Nitzanei Sinai

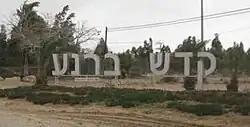
Sign at entrance reading "Kadesh Barnea"

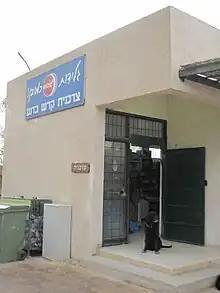
Main general store

Nitzanei Sinai ( or ), also known as Kadesh Barnea, is a community settlement in the western Negev desert in Israel. Located near Nitzana, it falls under the juridisction of Ramat HaNegev Regional Council. In it had a population of .